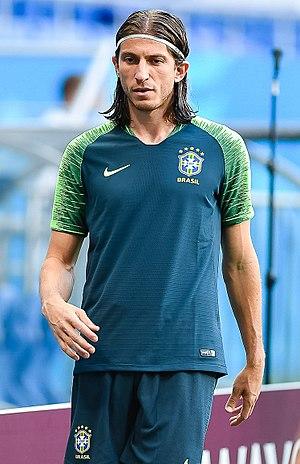
Filipe Luís Kasmirski, ou plus simplement Filipe Luís, né le 9 août 1985 à Jaraguá do Sul, est un footballeur international brésilien évoluant comme arrière gauche à Flamengo.